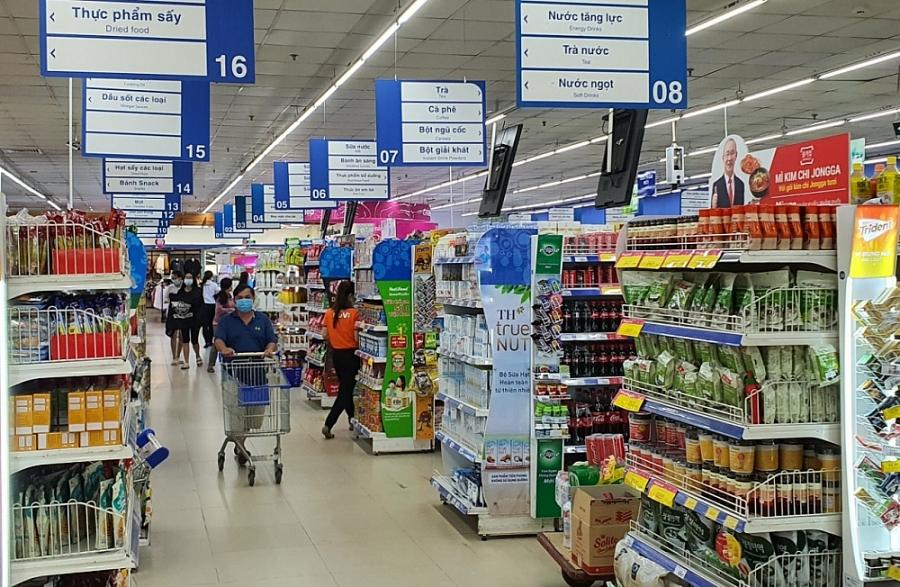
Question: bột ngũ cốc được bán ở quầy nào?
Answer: quầy số 7